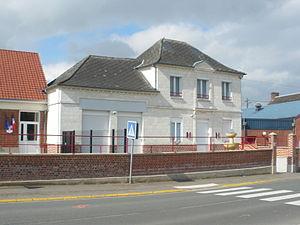
Vue de la mairie de la commune de Hauteville (Pas-de-Calais).
Hauteville est une commune française située dans le département du Pas-de-Calais en région Hauts-de-France.